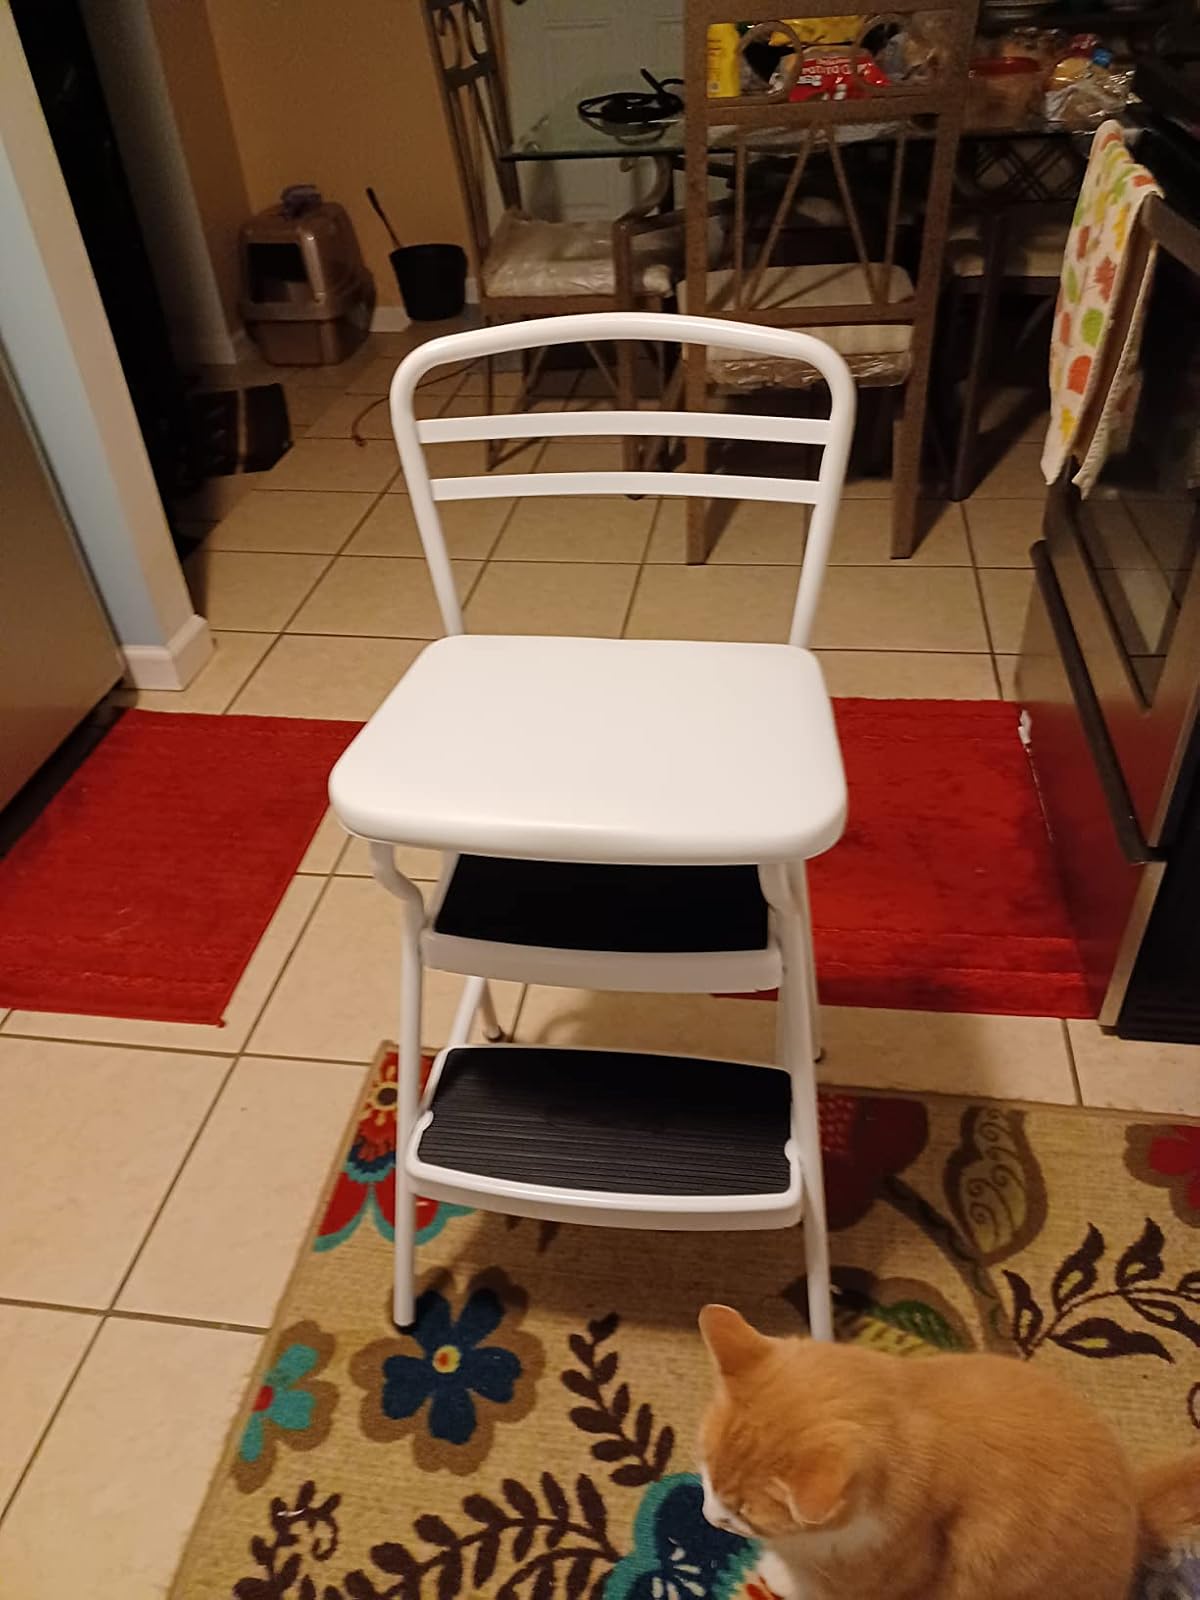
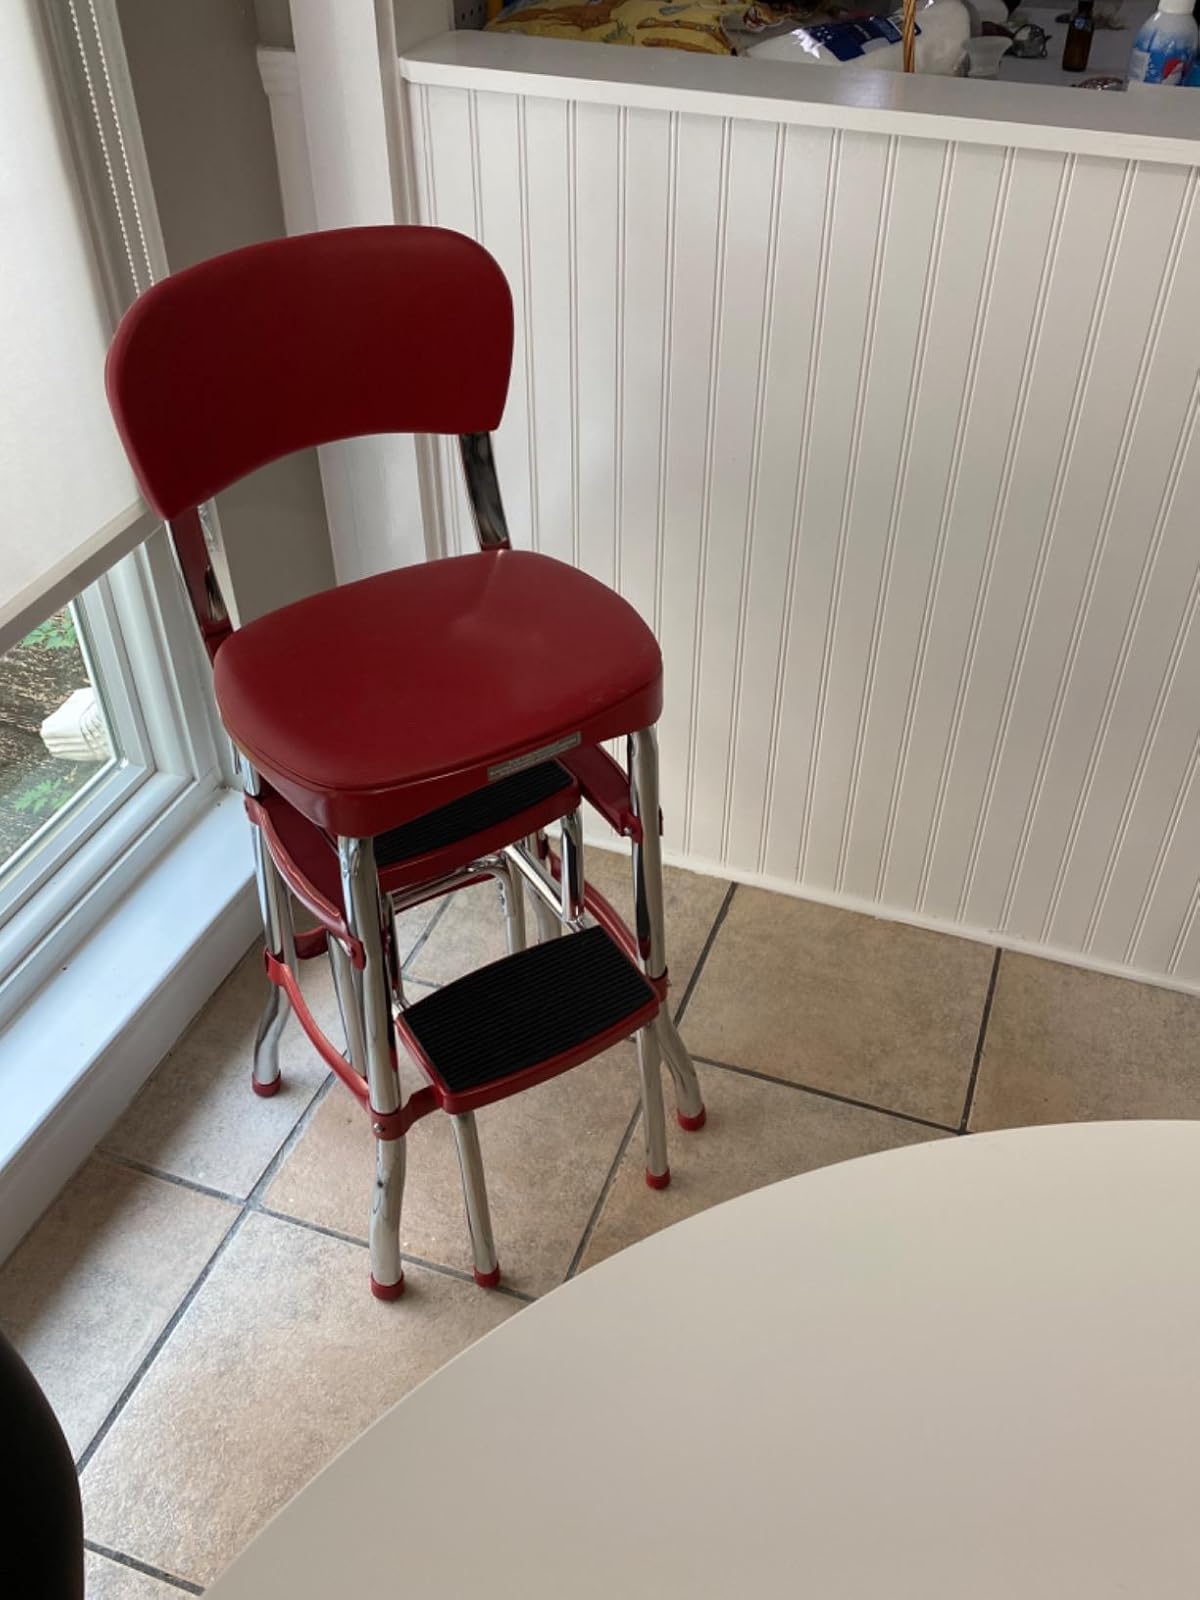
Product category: items_chair
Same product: no